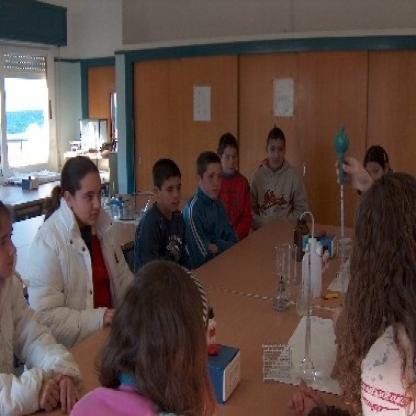
Scene: Indoor